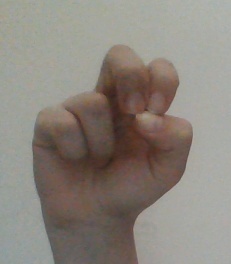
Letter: gaaf